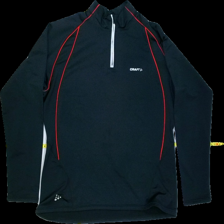
View: front
Type: Training top
Category: Ladies
Brand: Craft
Colors: Black, Red, Grey, Multicolor
Material: 92% polyester, 8% lycra
Pattern: Logo print
Cut: Tight
Size: 44
Season: All
Trend: Sports
Smell: Minor
Damage: Pulled threads
Price range: <50
Recommended usage: Export